Krøderen Line

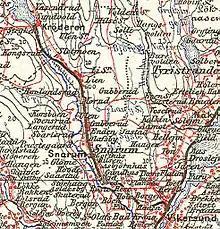
A 1902 map of the Krøderen Line

In the beginning of the 19th century, horse carriages and ships were used for passenger transport in the Buskerud area. There were three government subsidized coaching inns in Krødsherad, which were popular amongst travellers. In 1853, a committee was established, which aimed at improving the passenger transport between Drammen and the rest of Buskerud.